Biographies of Mozart

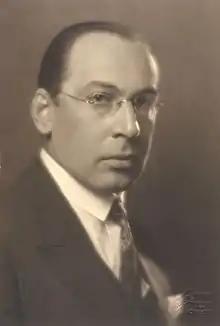
Alfred Einstein

Another trend in modern Mozart biography is to reject certain earlier claims as credulous and romanticized. The older tradition of scholarship is criticized by David J. Buch thus: